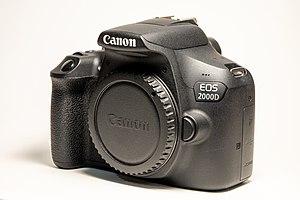
Le Canon EOS 2000D, appelé Rebel T7 en Amérique, Kiss X90 au Japon et 1500D en Asie du sud-est, est un appareil photographique reflex numérique de 24,1 mégapixels fabriqué par Canon. Il a été annoncé le 25 février 2018 avec un prix de vente suggéré aux États-Unis de 549,99 US$ comprenant un objectif EF-S 18-55 f/3.5-5.6 IS II.